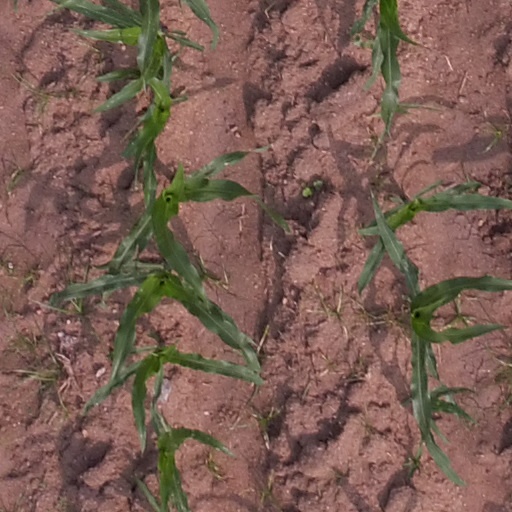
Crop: maize; corn